Rampur, Uttar Pradesh

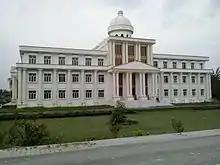
Mohammad Ali Jauhar University is the first university to be founded in Rampur City

The foundation of Jama Masjid in Rampur was laid by Nawab Faizullah Khan. It was built at the cost of 300,000 at that time and it was further completed by Nawab Kalb Ali Khan.